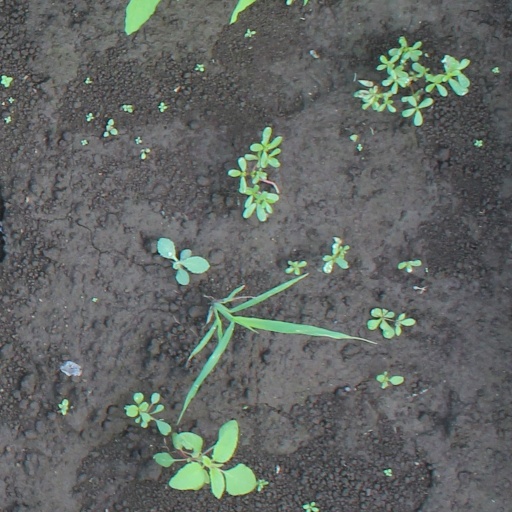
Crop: soybean